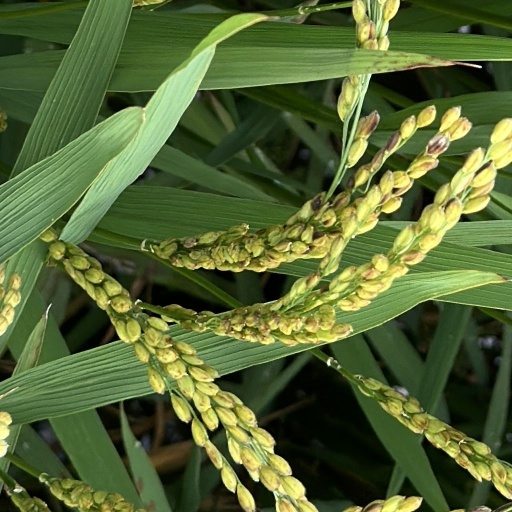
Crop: rice